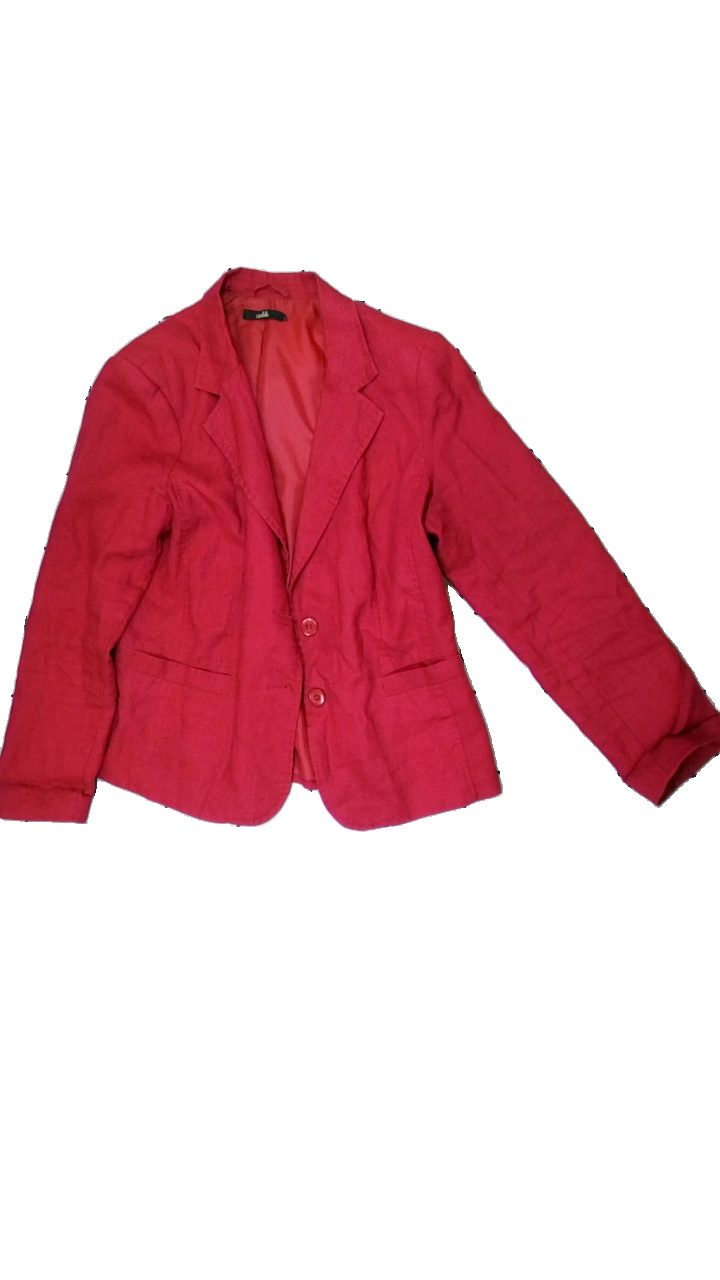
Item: Blazer (Ladies)
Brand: Isolde
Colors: Pink
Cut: Regular
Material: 100% Cotton
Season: All
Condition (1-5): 5
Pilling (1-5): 5
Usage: Reuse
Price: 50-100